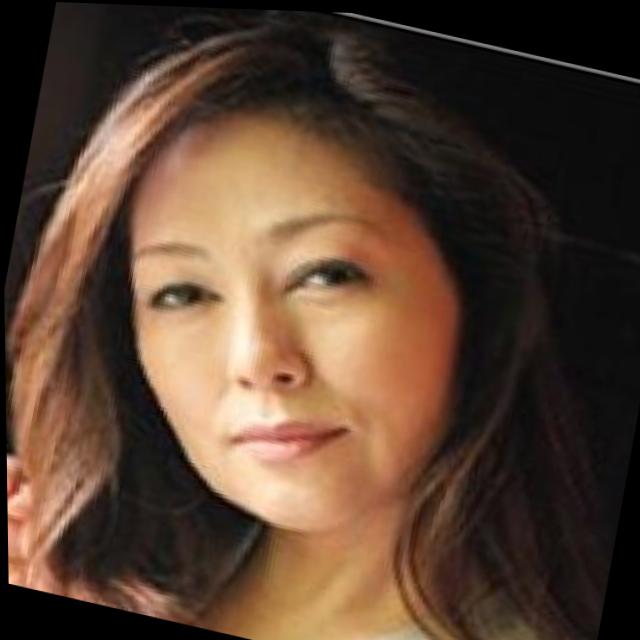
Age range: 45-64